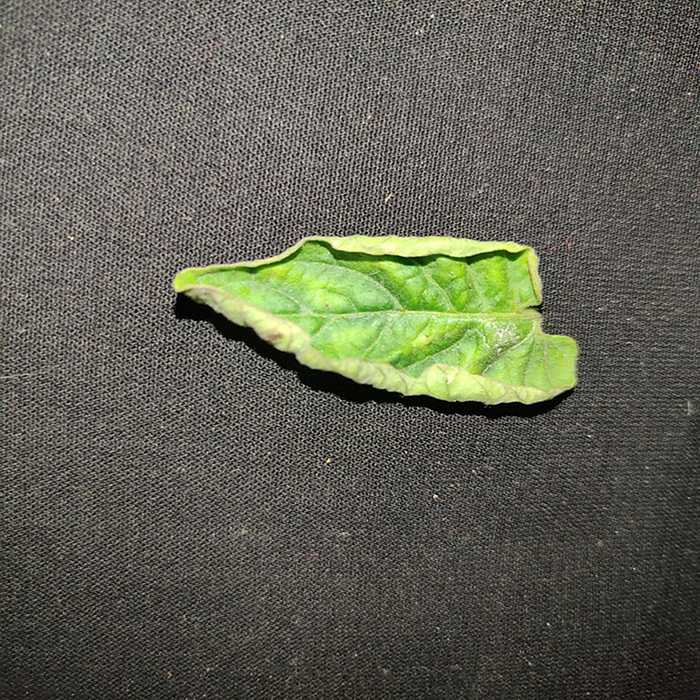
Plant: Tomato
Label: Tomato leaf curl virus